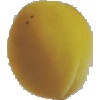
Label: Peach 2